Jackie Presser

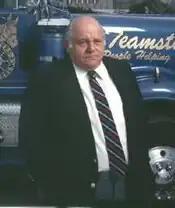
Jackie Presser

Presser was born in Cleveland, Ohio, in 1926. His grandfather, a Jewish emigrant from Austria, became a garment worker, and was active in and participated in several strikes led by various garment makers' unions in New York City. Presser's father, William (Bill) Presser, was at the time of Jackie's birth a Teamster organizer. The Pressers were very poor: Bill Presser stuffed newspapers into shoes to block holes in the uppers and strengthen worn-out soles. The family often moved into an apartment at the beginning of the month and out again at the end of the month because the Pressers could not afford the rent.